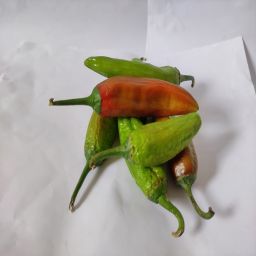
Crop: New Mexico Green Chile
Quality: Ripe